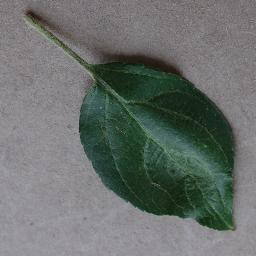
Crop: apple
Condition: healthy